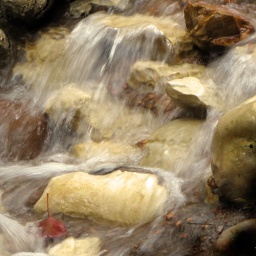
a red leaf in the flowing water